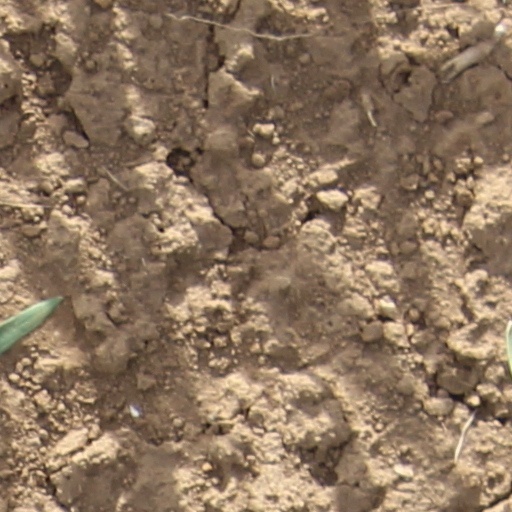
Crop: wheat